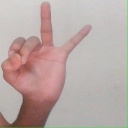
अक्षर: ण